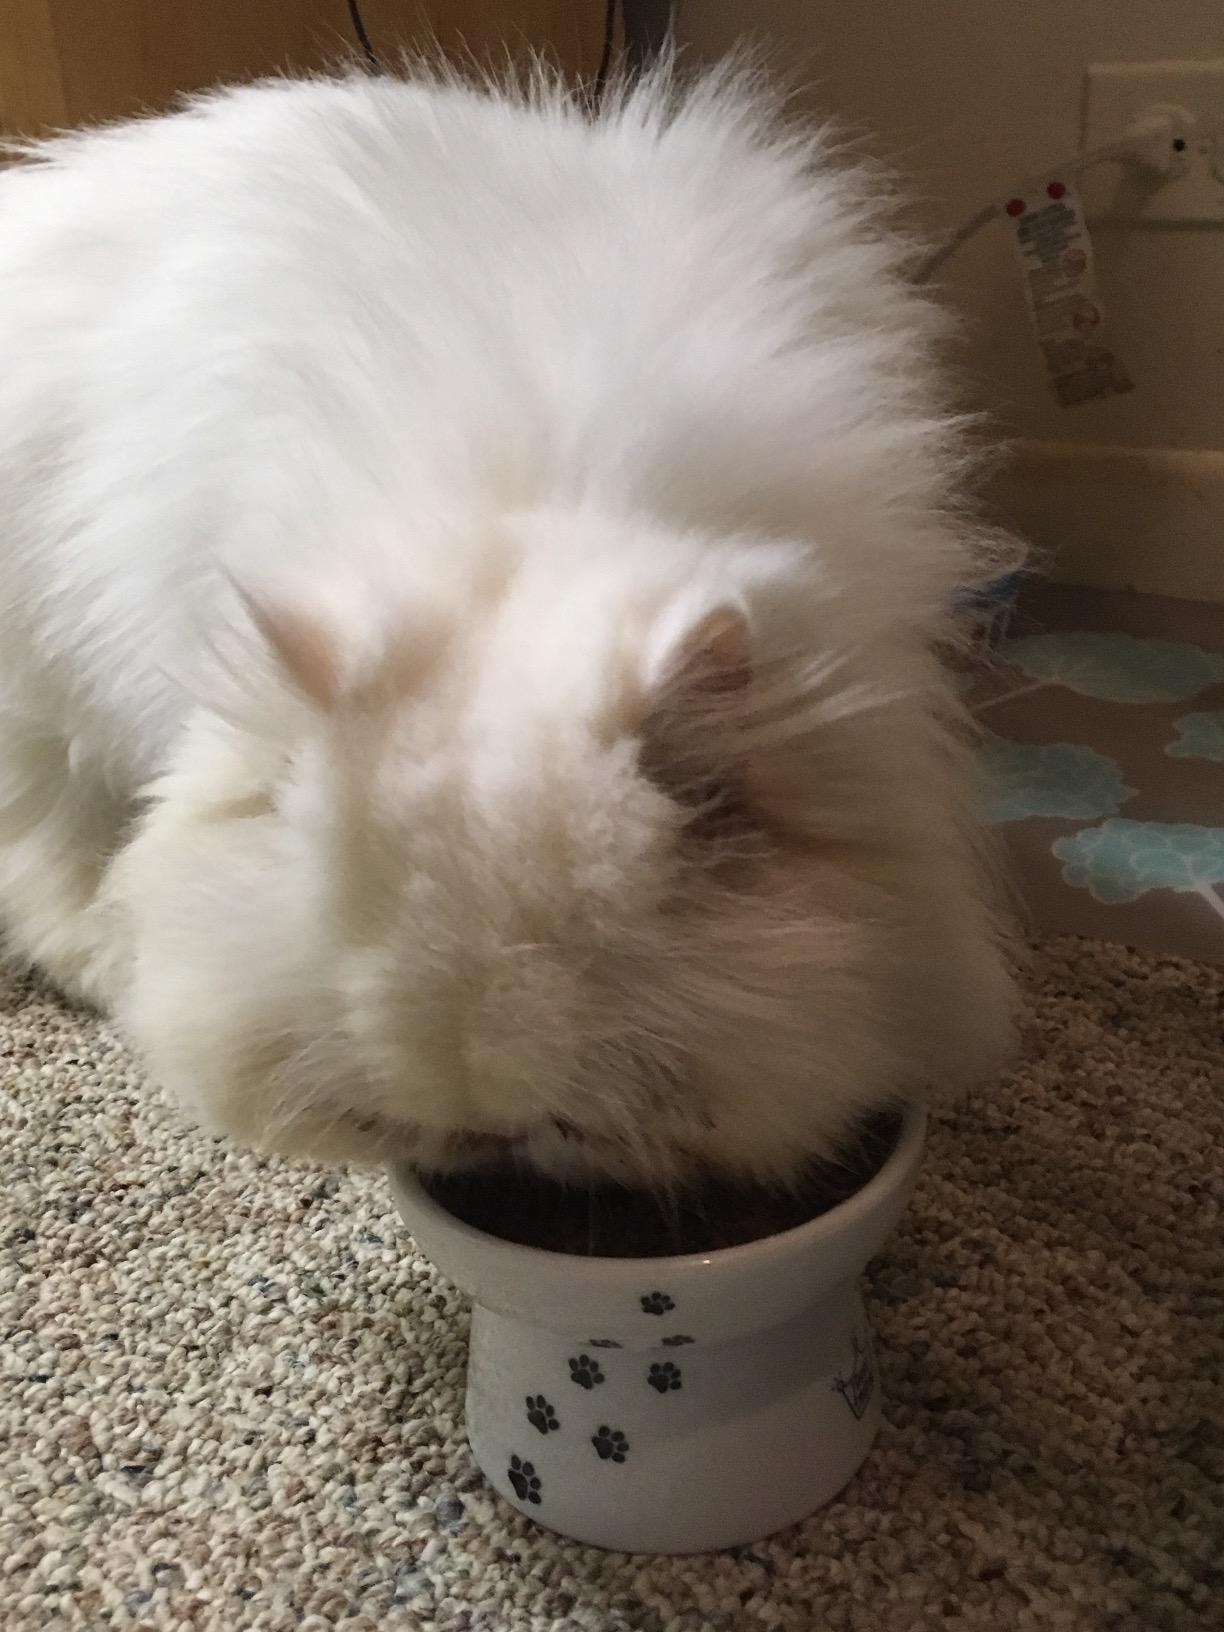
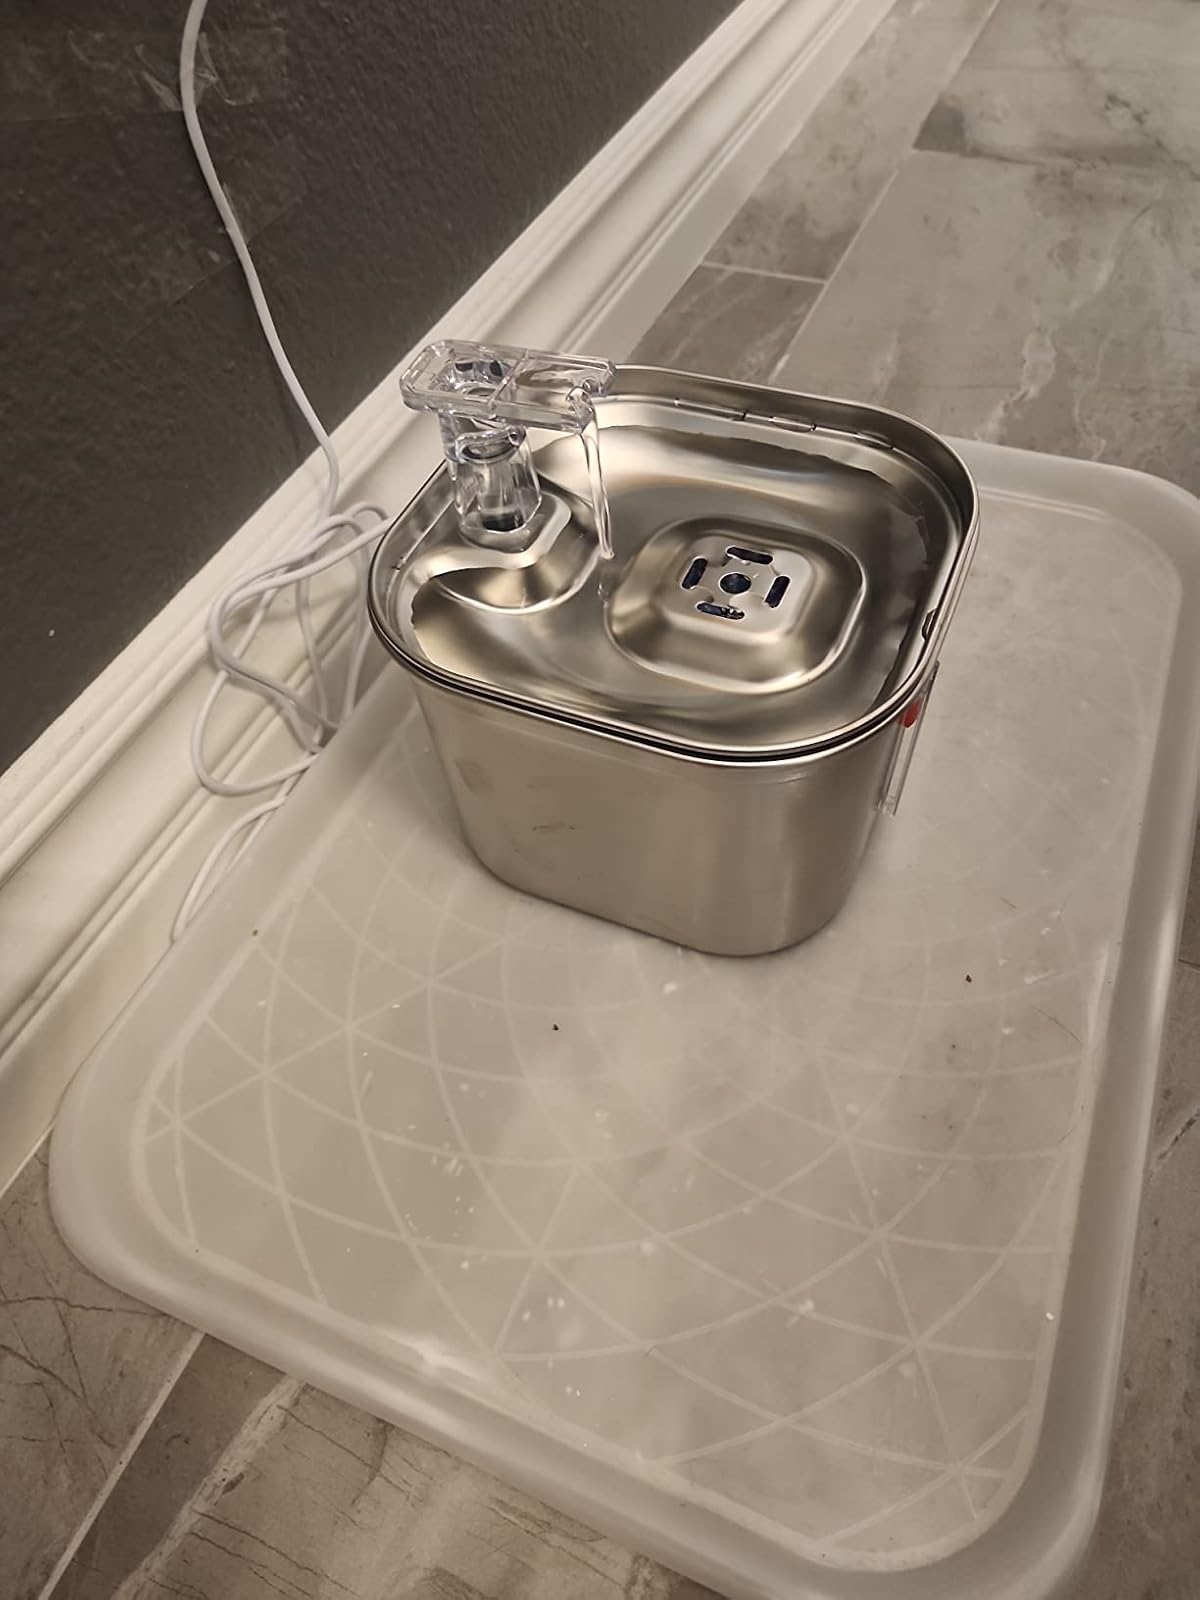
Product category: items_bowl
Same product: no